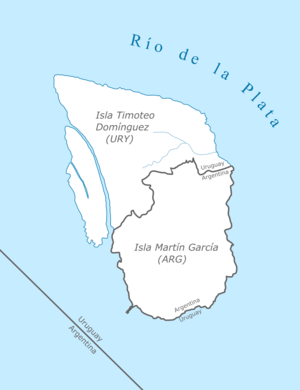
L'île Martín García est une petite île argentine au large de la côte uruguayenne du Río de la Plata. Elle est enclavée dans les eaux territoriales uruguayennes. En 1973, les deux pays conclurent un accord reconnaissant l'île comme territoire argentin et aussi comme réserve naturelle.